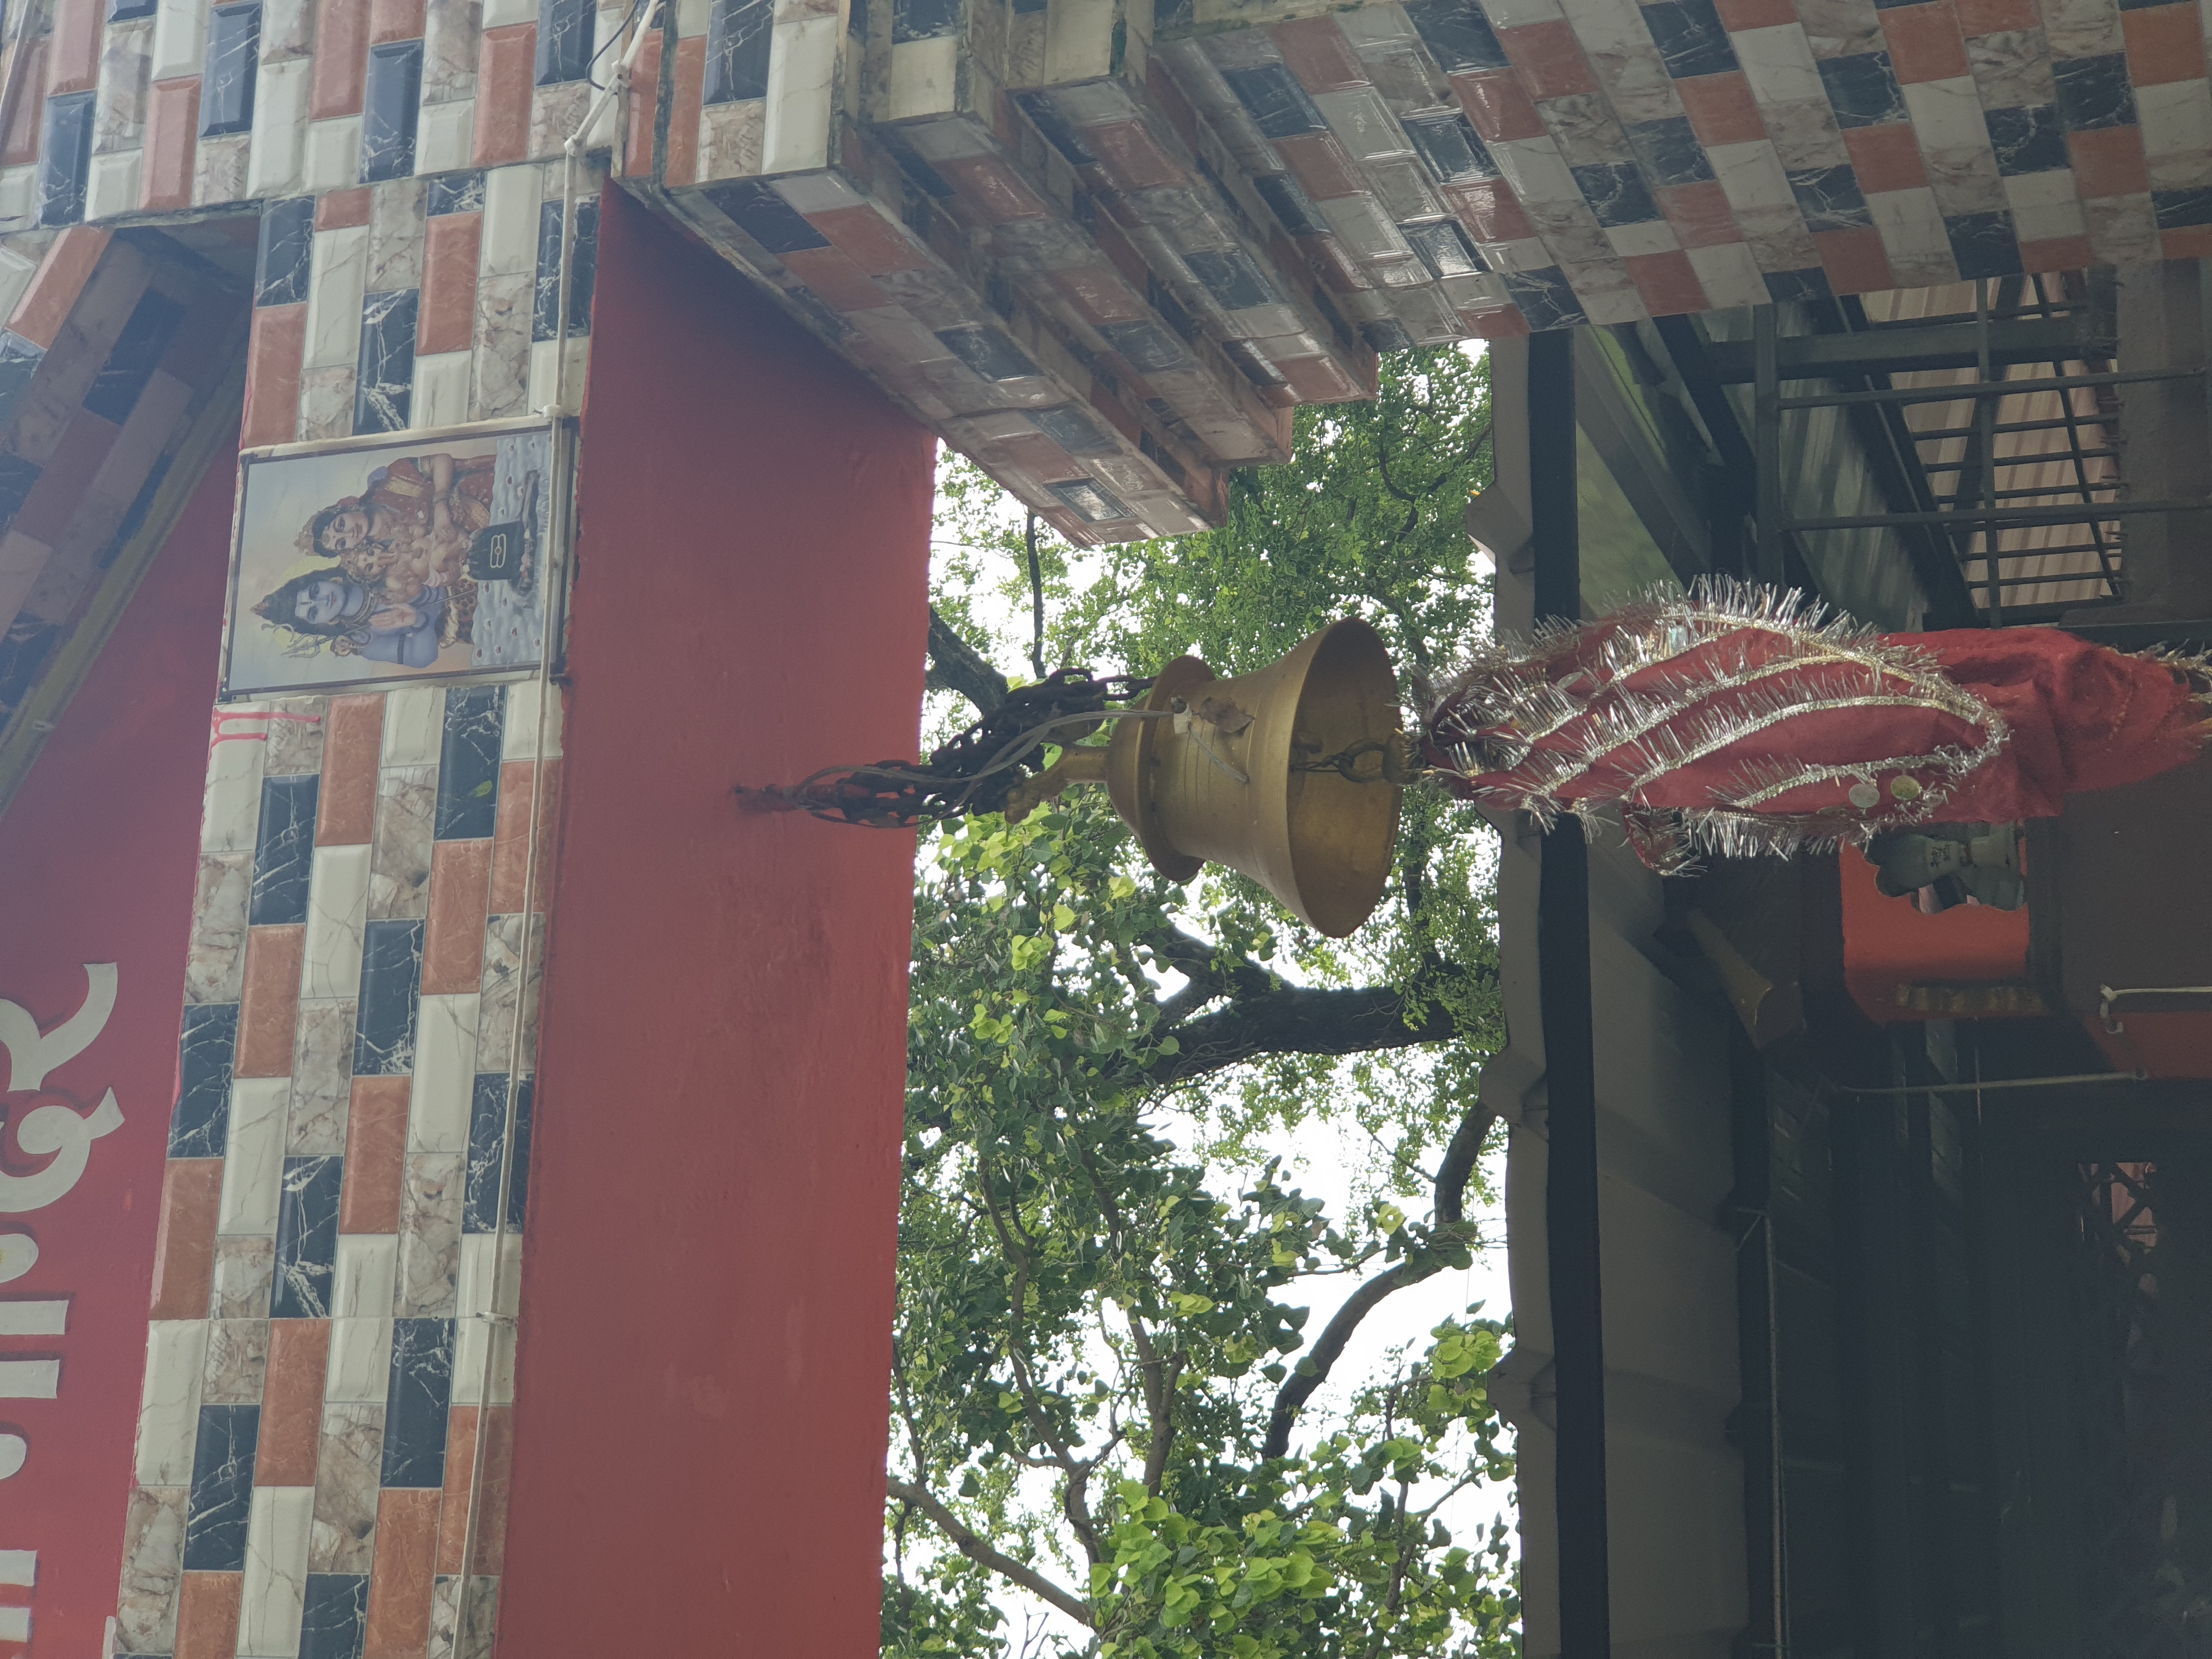
Heritage site: Shree_Swami_Mai_Mata_Temple